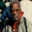
Label: man